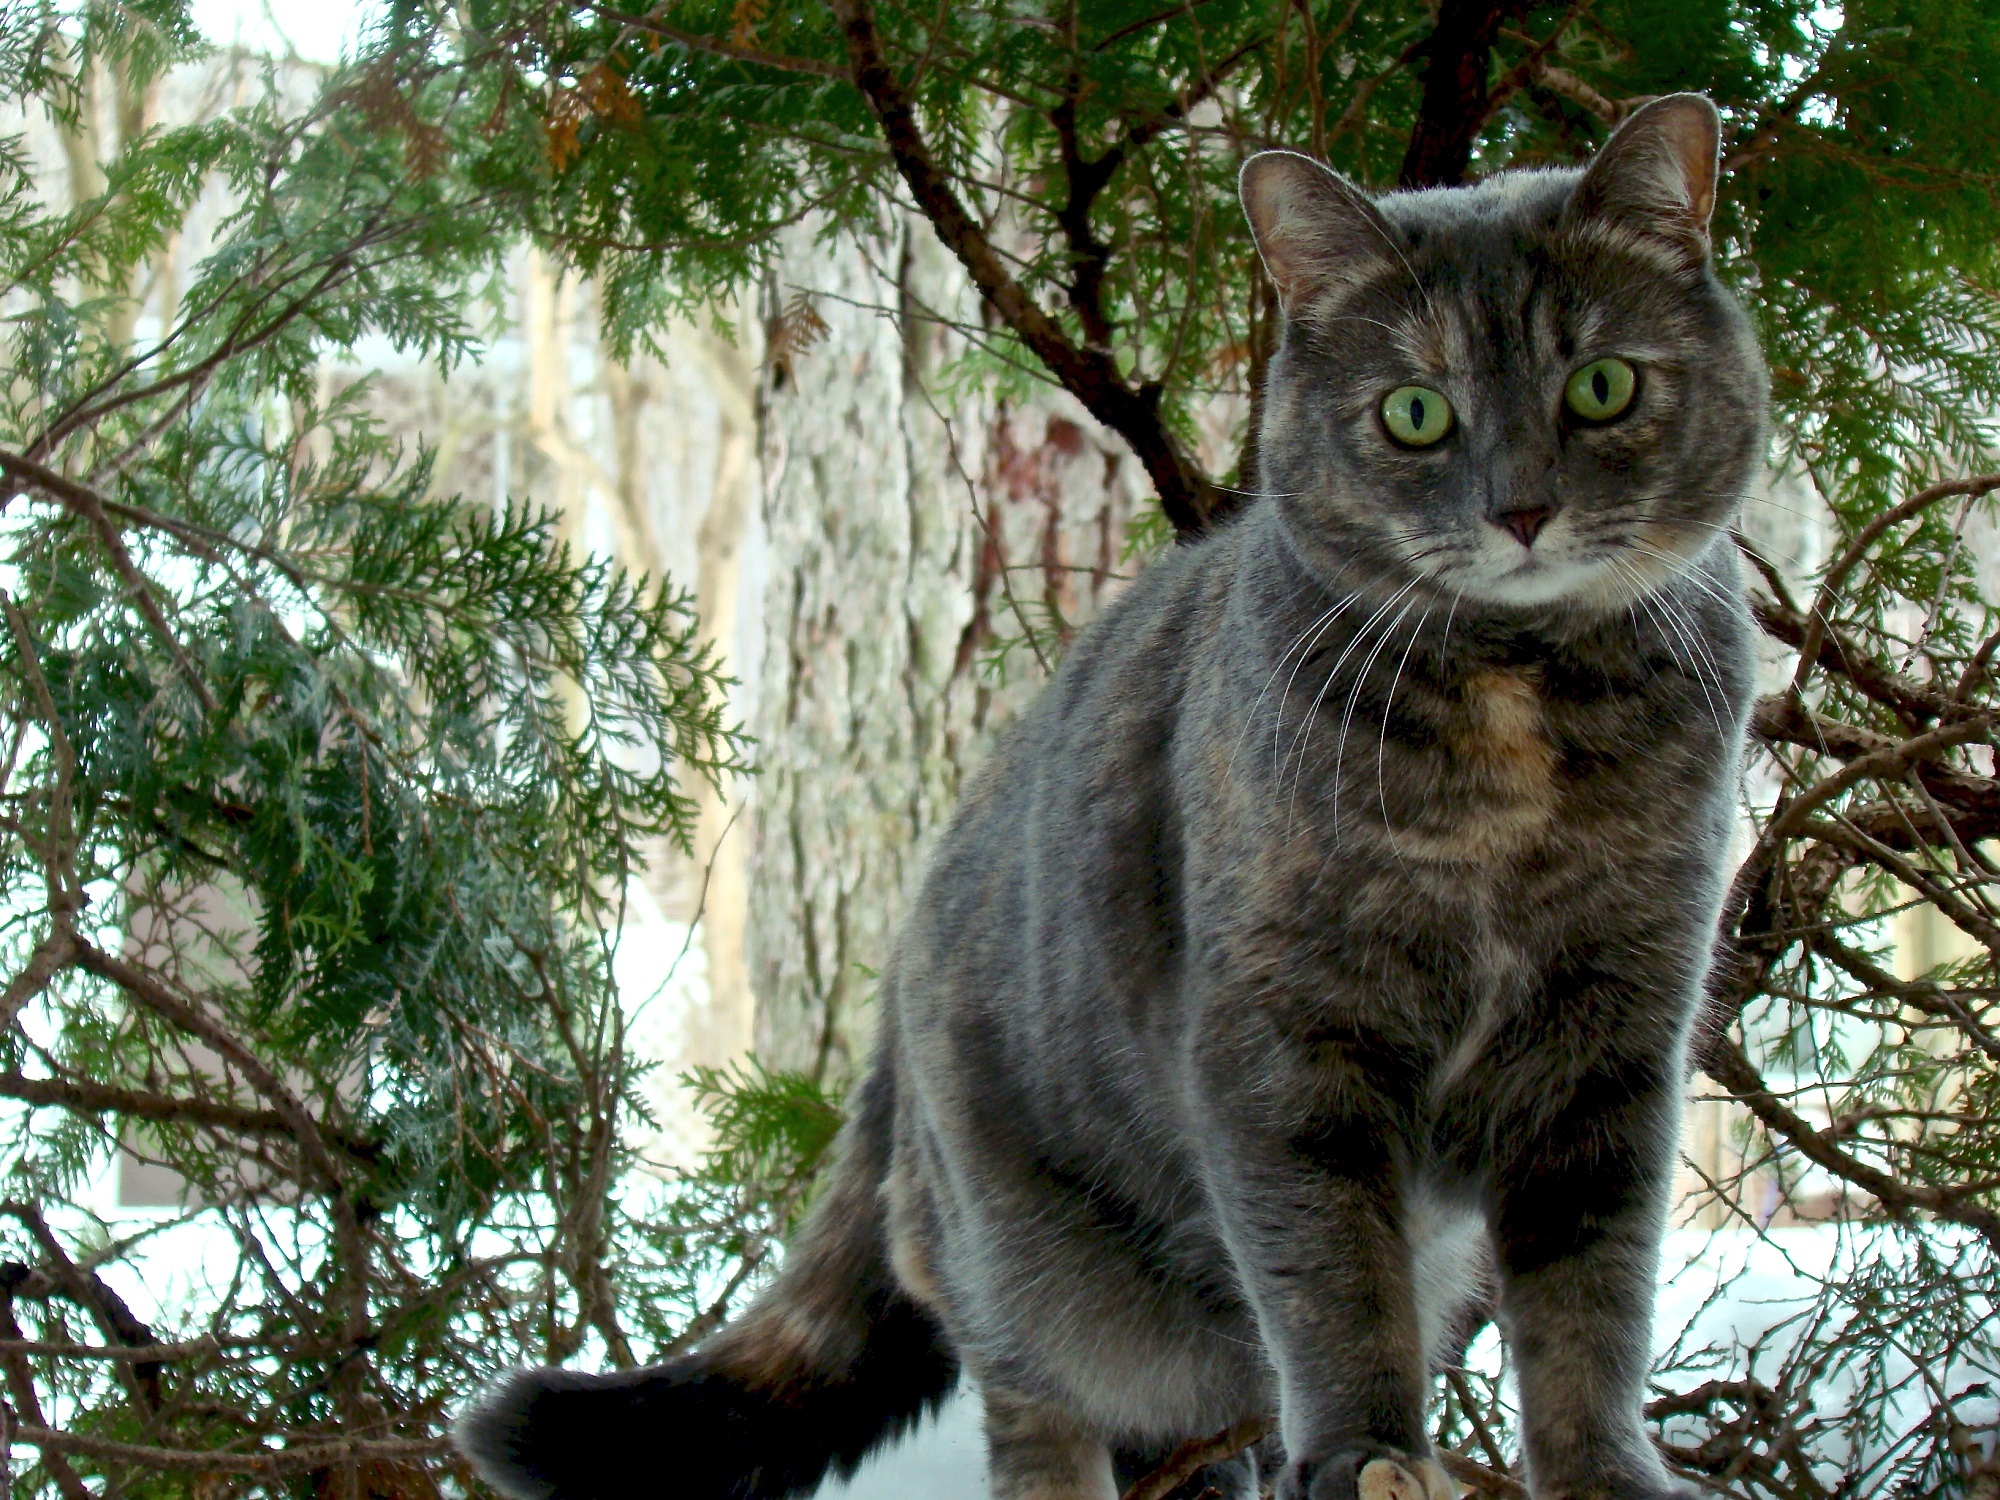
cute, looking, pet, fur, portrait, cat, feline, mammal, fauna, close up, whiskers, kitty, vertebrate, domestic, tabby cat, european shorthair, wild cat, small to medium sized cats, cat like mammal, domestic short haired cat, pixie bob